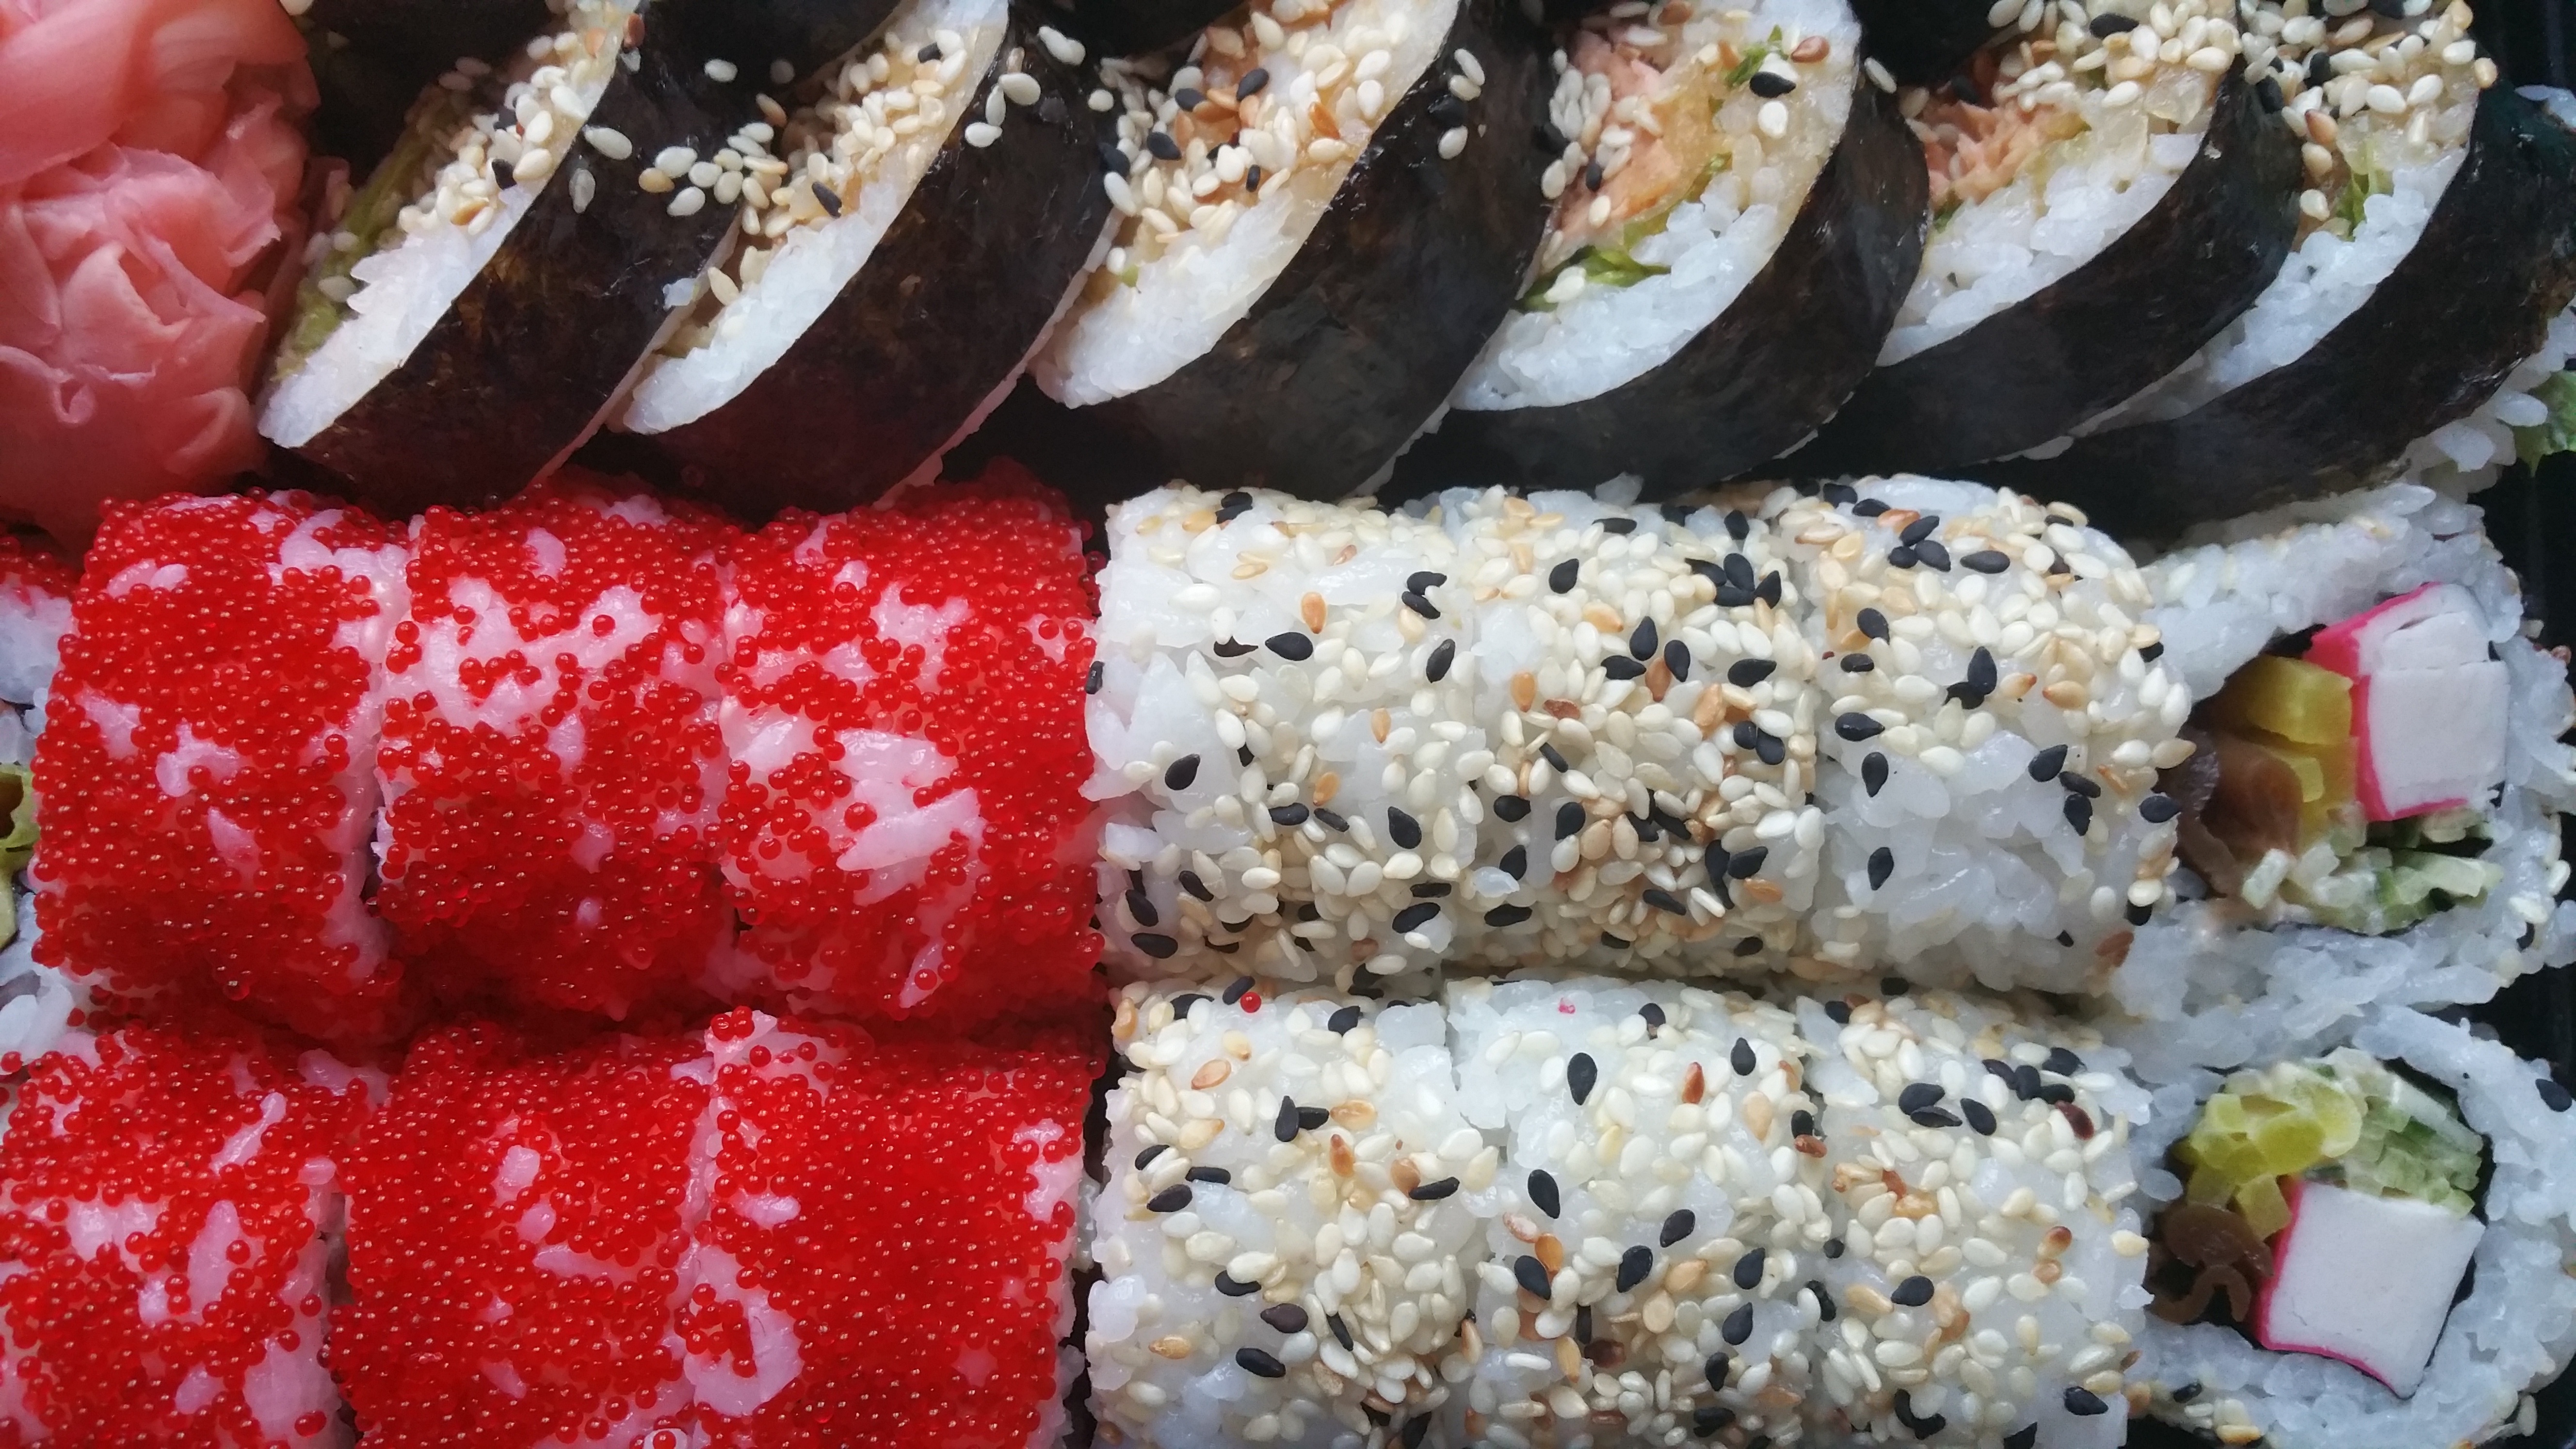
dish, meal, food, produce, fresh, fish, cuisine, rice, asian food, sushi, japanese, dinner, rolls, maki, diet, gimbap, california roll